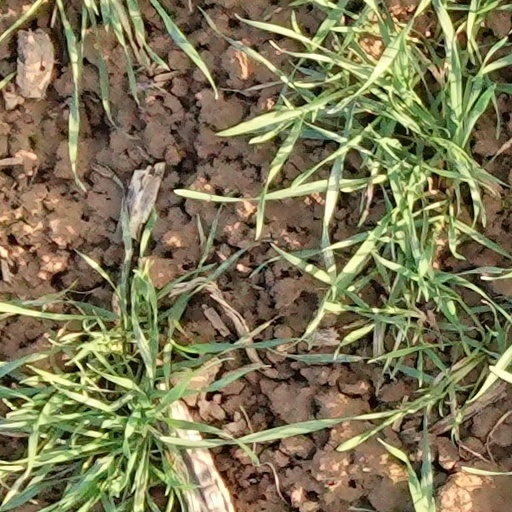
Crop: wheat